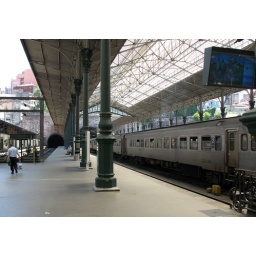
Station van Porto, in het cemtrum van de oude stad, verbonden met de buiten wijken door een tunnel